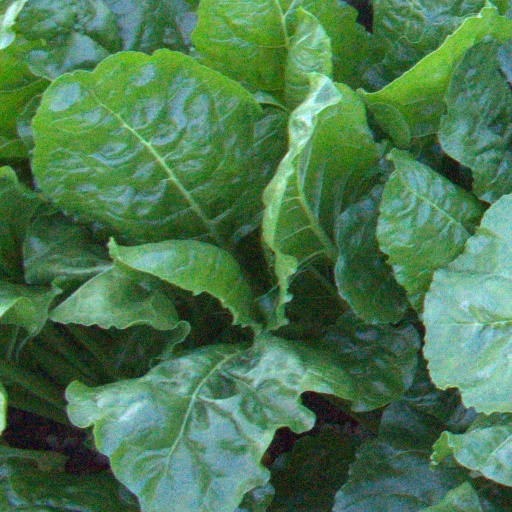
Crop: sugar beet